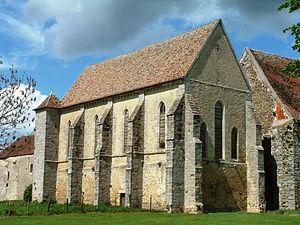
Commanderie de Coulommiers